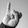
ASL letter: I